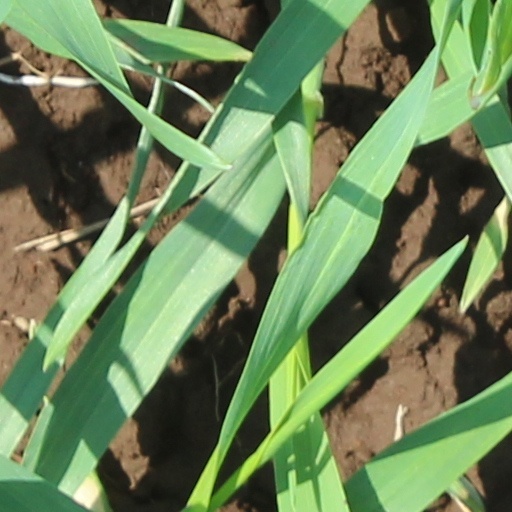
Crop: wheat